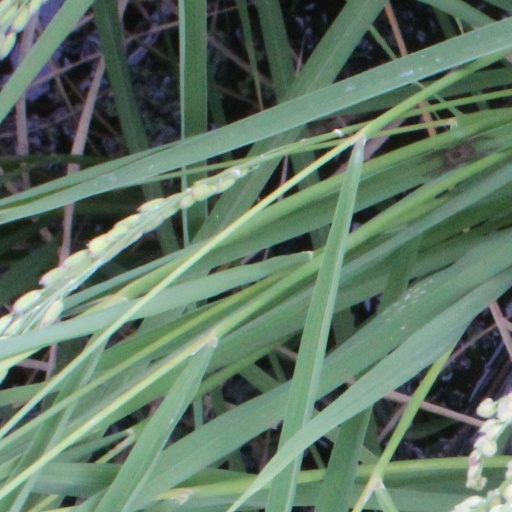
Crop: rice